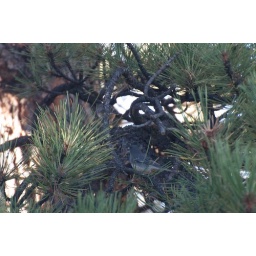
male White-winged Junco in foreground, female hybrid in back